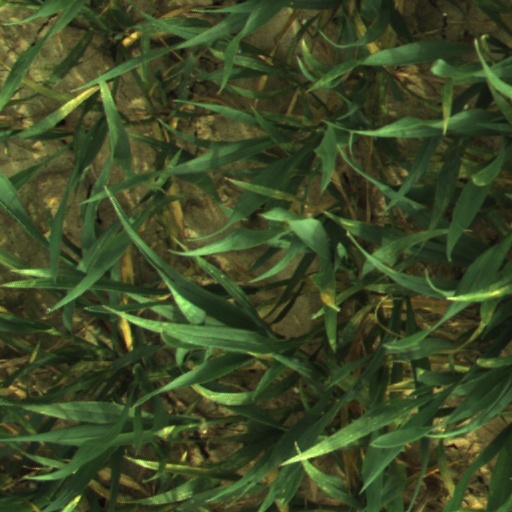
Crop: wheat